Allen Ruppersberg

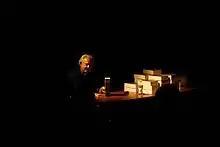
Ruppersberg presents a book-give-away performance of "The New Five Foot Shelf" paperback book.

Allen Ruppersberg (born 1944) is an American conceptual artist based in Los Angeles and New York City.